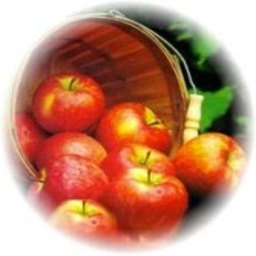
Label: Apple